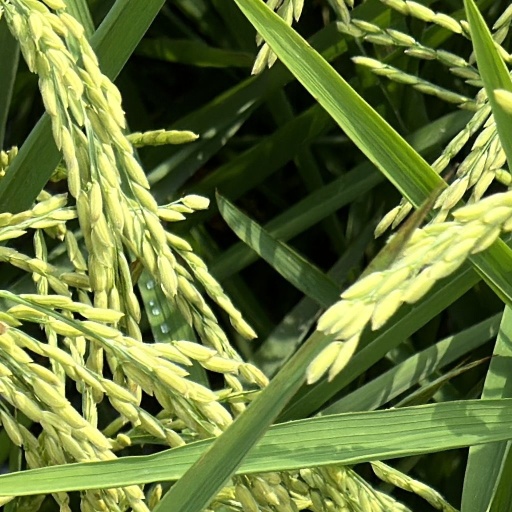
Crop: rice